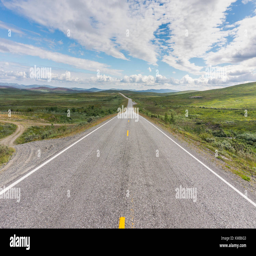
the road stretches into the distance on background of green meadows